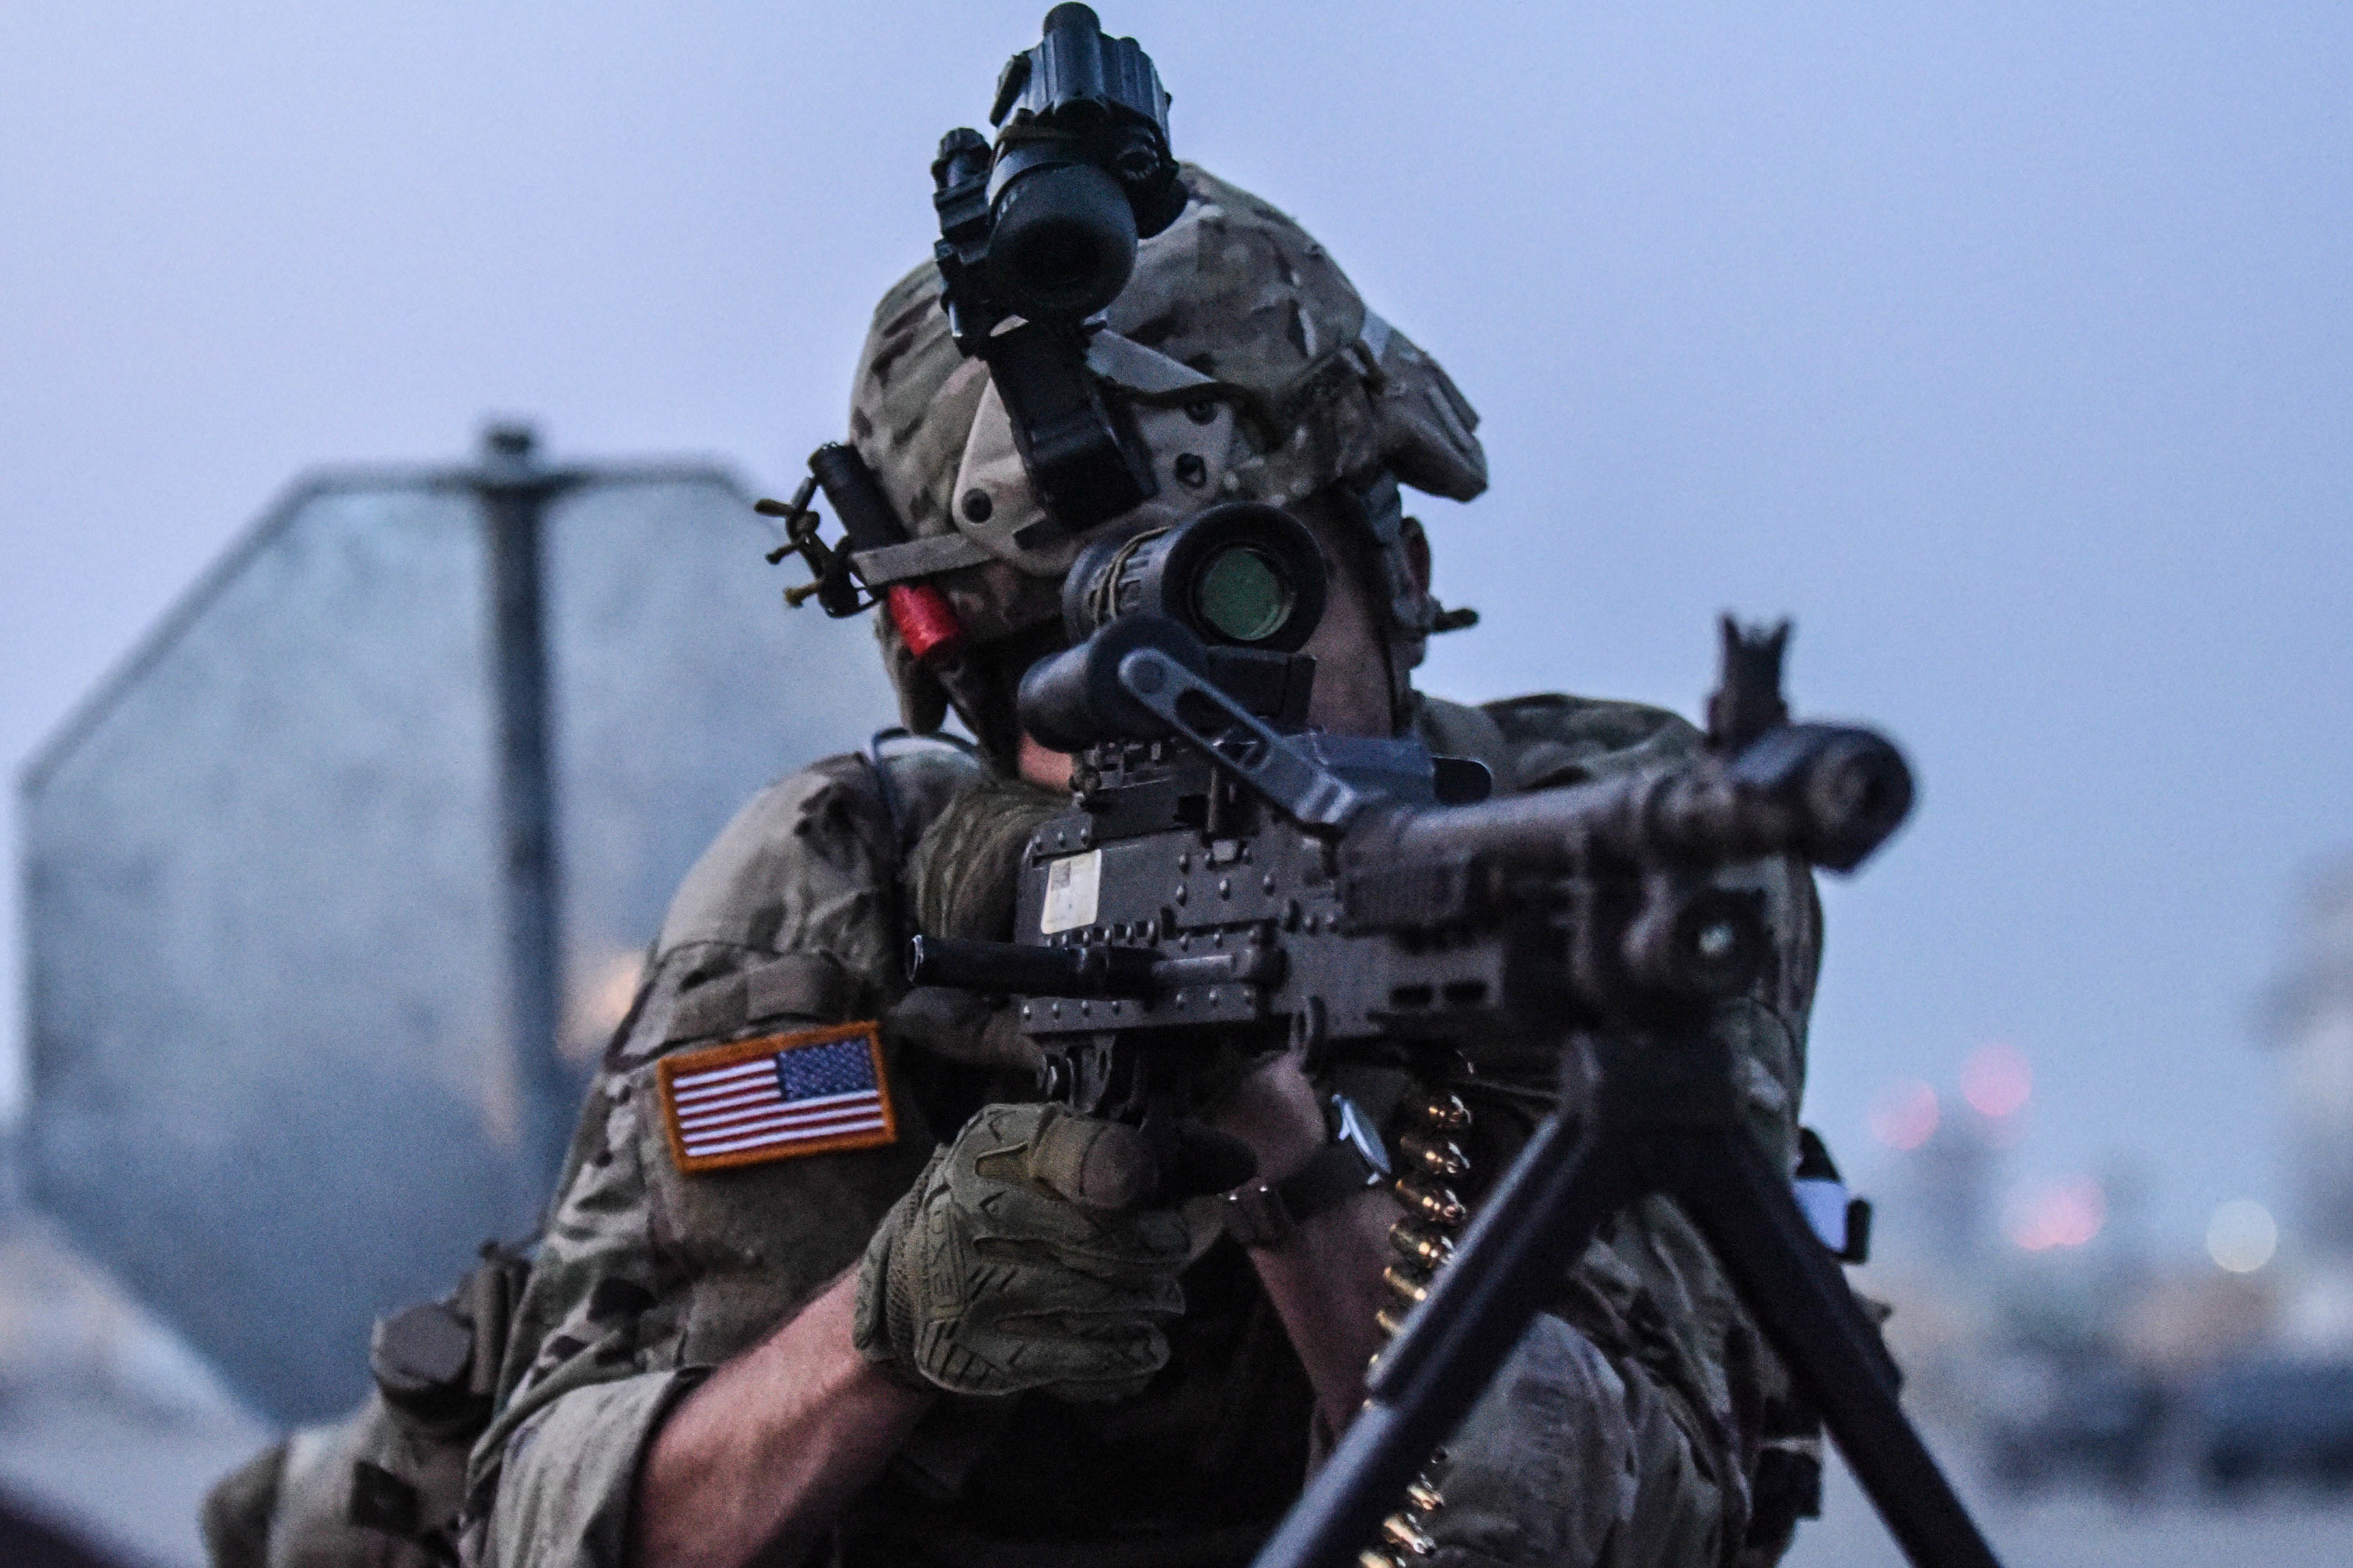
soldier, military, army, military organization, gun, troop, military uniform, personal protective equipment, firearm, marines, infantry, sniper rifle, military person, swat, rifle, machine gun, organization, airsoft